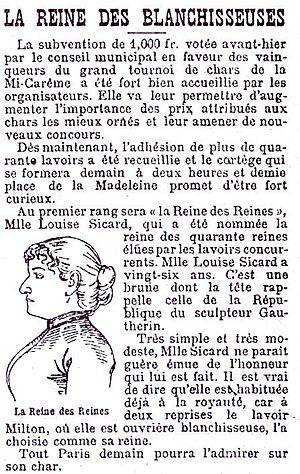
Article paru la veille du jeudi de la Mi-Carême 1891 avec le portait de la première Reine des Reines de Paris
La Mi-Carême à Paris, longtemps appelée également Fête des Blanchisseuses, est de facto au moins depuis le XVIIIᵉ siècle la fête des femmes de Paris dans le cadre du très féminin Carnaval de Paris.